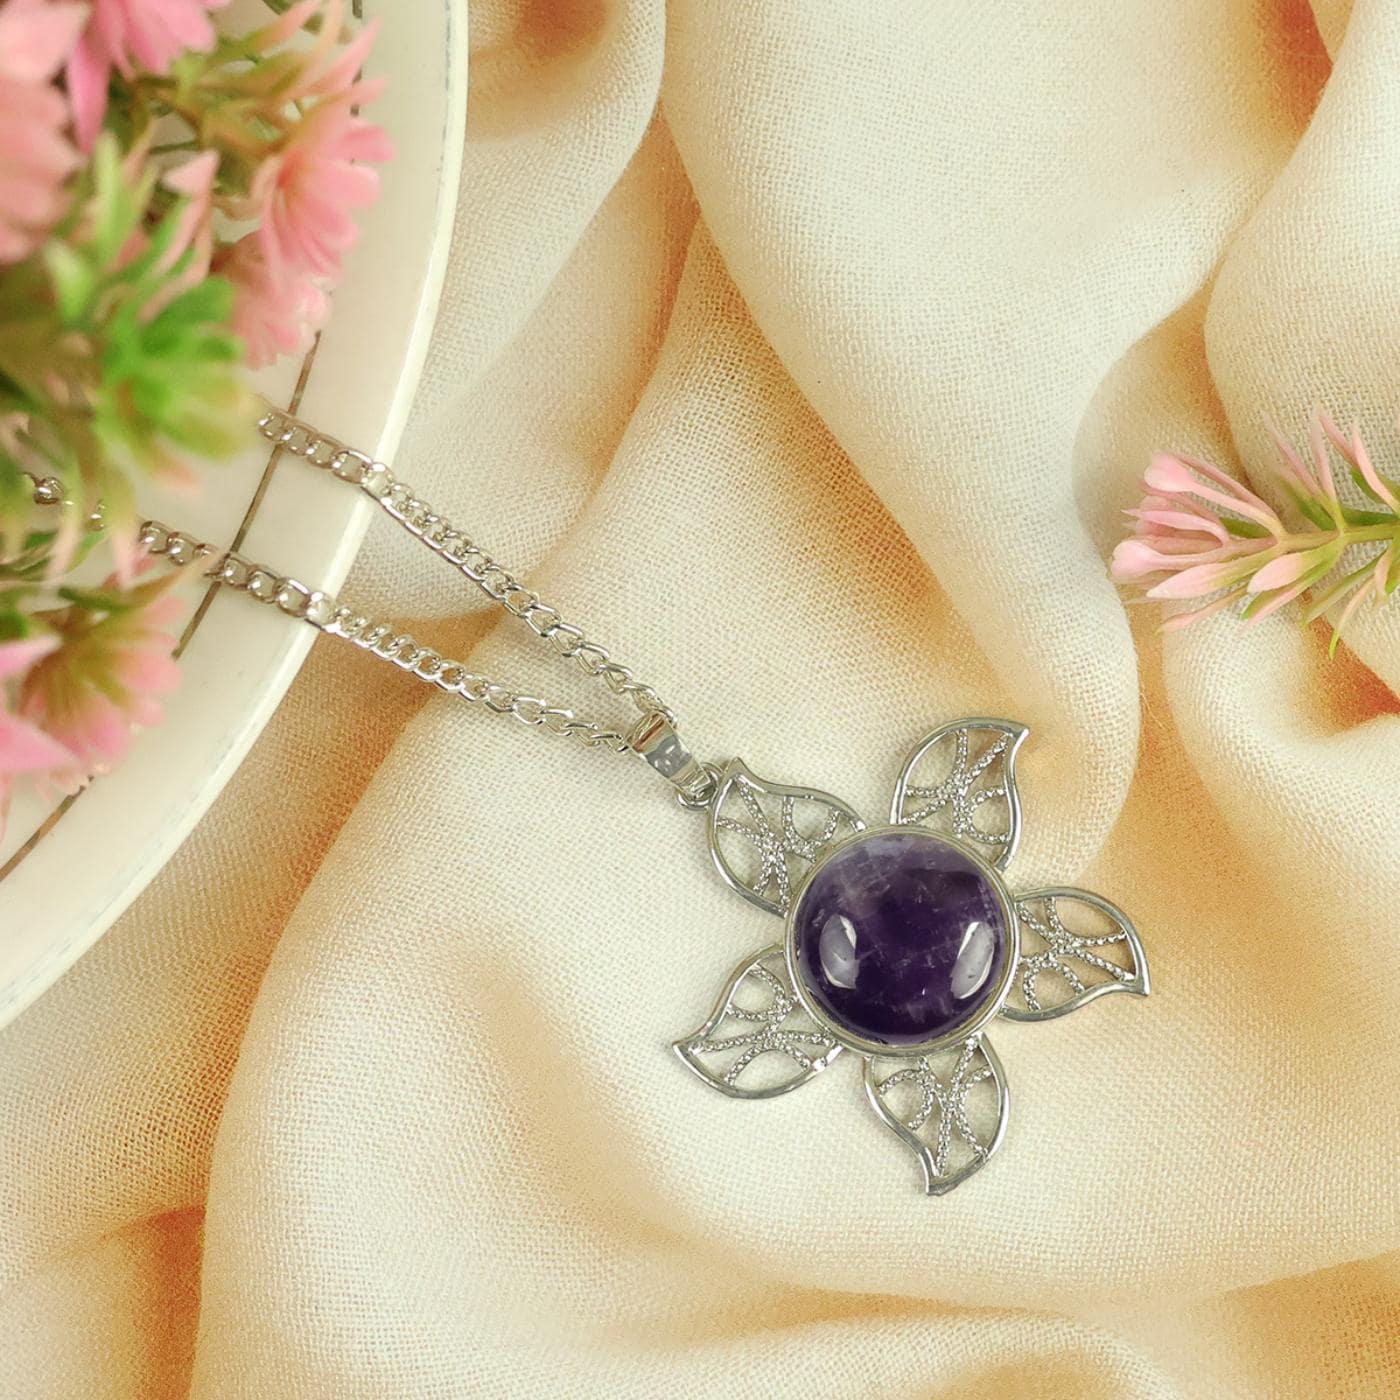
Reiki Crystal Products Amethyst Flower Pendant With Chain For Reiki Healing And Crystal Healing
Type: Necklaces & Pendants
Brand: Reiki Crystal Products
Price: Rs. 399
Natural Crystal Stone Pendant | Height : 40 mm | Length - 40 mm Approx. Pendant Charged By Reiki Grand Master & Vastu Expert
Features: Natural Crystal Stone Pendant | Height : 40 mm | Length - 40 mm Approx. Pendant Charged By Reiki Grand Master & Vastu Expert,Natural Healing Stone Pendant for Reiki Healing, Crystal Healing, Numerology, Tarot, Astrology & Feng Shui,100% Authentic, Original and Natural Healing Crystal / Stone - small holes, crack marks on the surface or inside the stones are often visible,Material : Natural Healing Stones See Images & Product Description For Healing Properties /Advantages,Stylish Party-Daily-Office-Casual Wear Reiki Healing Stone Pendant / Locket for Men, Women, Boys, Girls. Best for Gifting & Personal Use.
Included: Pack Of 1 Amethyst Flower Pendant